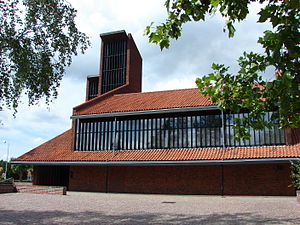
Vilhelm Wohlert / Værker
Stengård Kirke
Stengård Kirke. Kirkeskibet samt kirketårnet
Povl Vilhelm Wohlert var en dansk modernistisk arkitekt og professor, der specielt er kendt som restaureringsarkitekt samt for sammen med Jørgen Bo at have skabt bygningen til museet Louisiana.